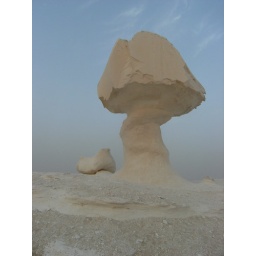
mushroom and chicken in white desert (2)